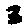
Label: 3